Princess Louise of Anhalt-Dessau (1798–1858)

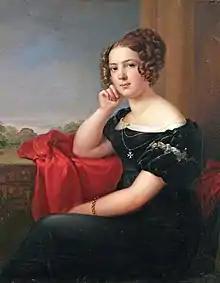

"Louise" Fredericka of Anhalt-Dessau (1 March 1798 – 11 June 1858) was a member of the House of Ascania and a Princess of Anhalt-Dessau by birth. Through her marriage to Gustav, Landgrave of Hesse-Homburg, Louise became Landgravine consort of Hesse-Homburg from 1846 until 1848.